Orizuru

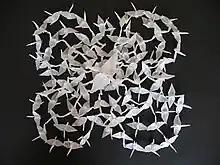
"Renzuru", ""HYAKKAKU" (One hundred cranes)" in the "Hiden Senbazuru Orikata"

The term refers to an origami technique whereby one folds multiple cranes from a single sheet of paper (usually square), employing a number of strategic cuts to form a mosaic of semi-detached smaller squares from the original large square paper. The resulting cranes are attached to one another (e.g., at the tips of the beaks, wings, or tails) or at the tip of the body (e.g., a baby crane sitting on its mother's back). The trick is to fold all the cranes without breaking the small paper bridges that attach them to one another or, in some cases, to effectively conceal extra paper.